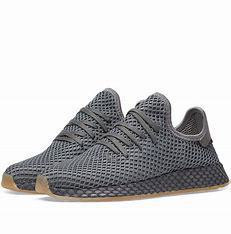
Brand: Adidas
Model: Deerupt Runner